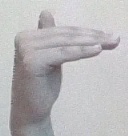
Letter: khaa